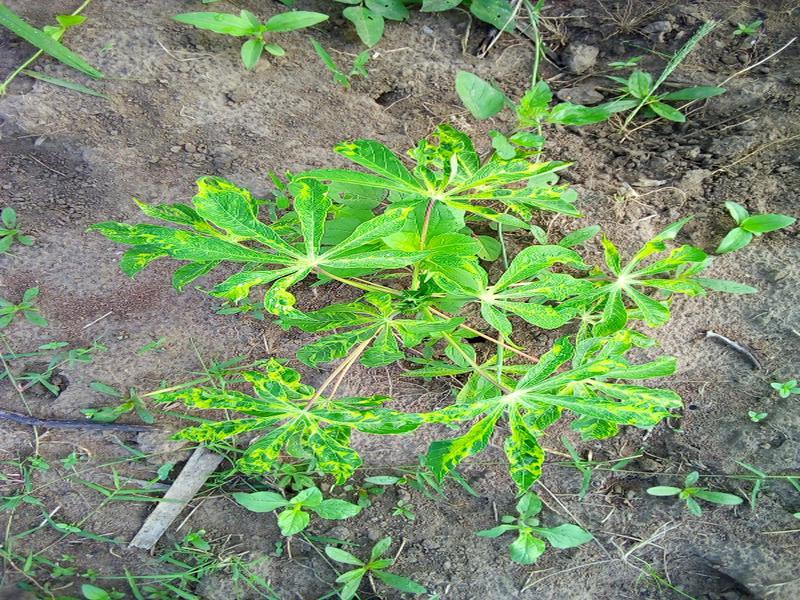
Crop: cassava
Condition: mosaic_disease